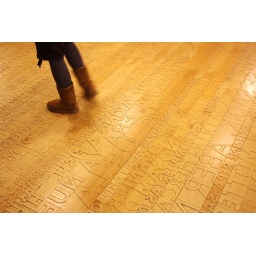
Unique Flooring in the first floor of the library